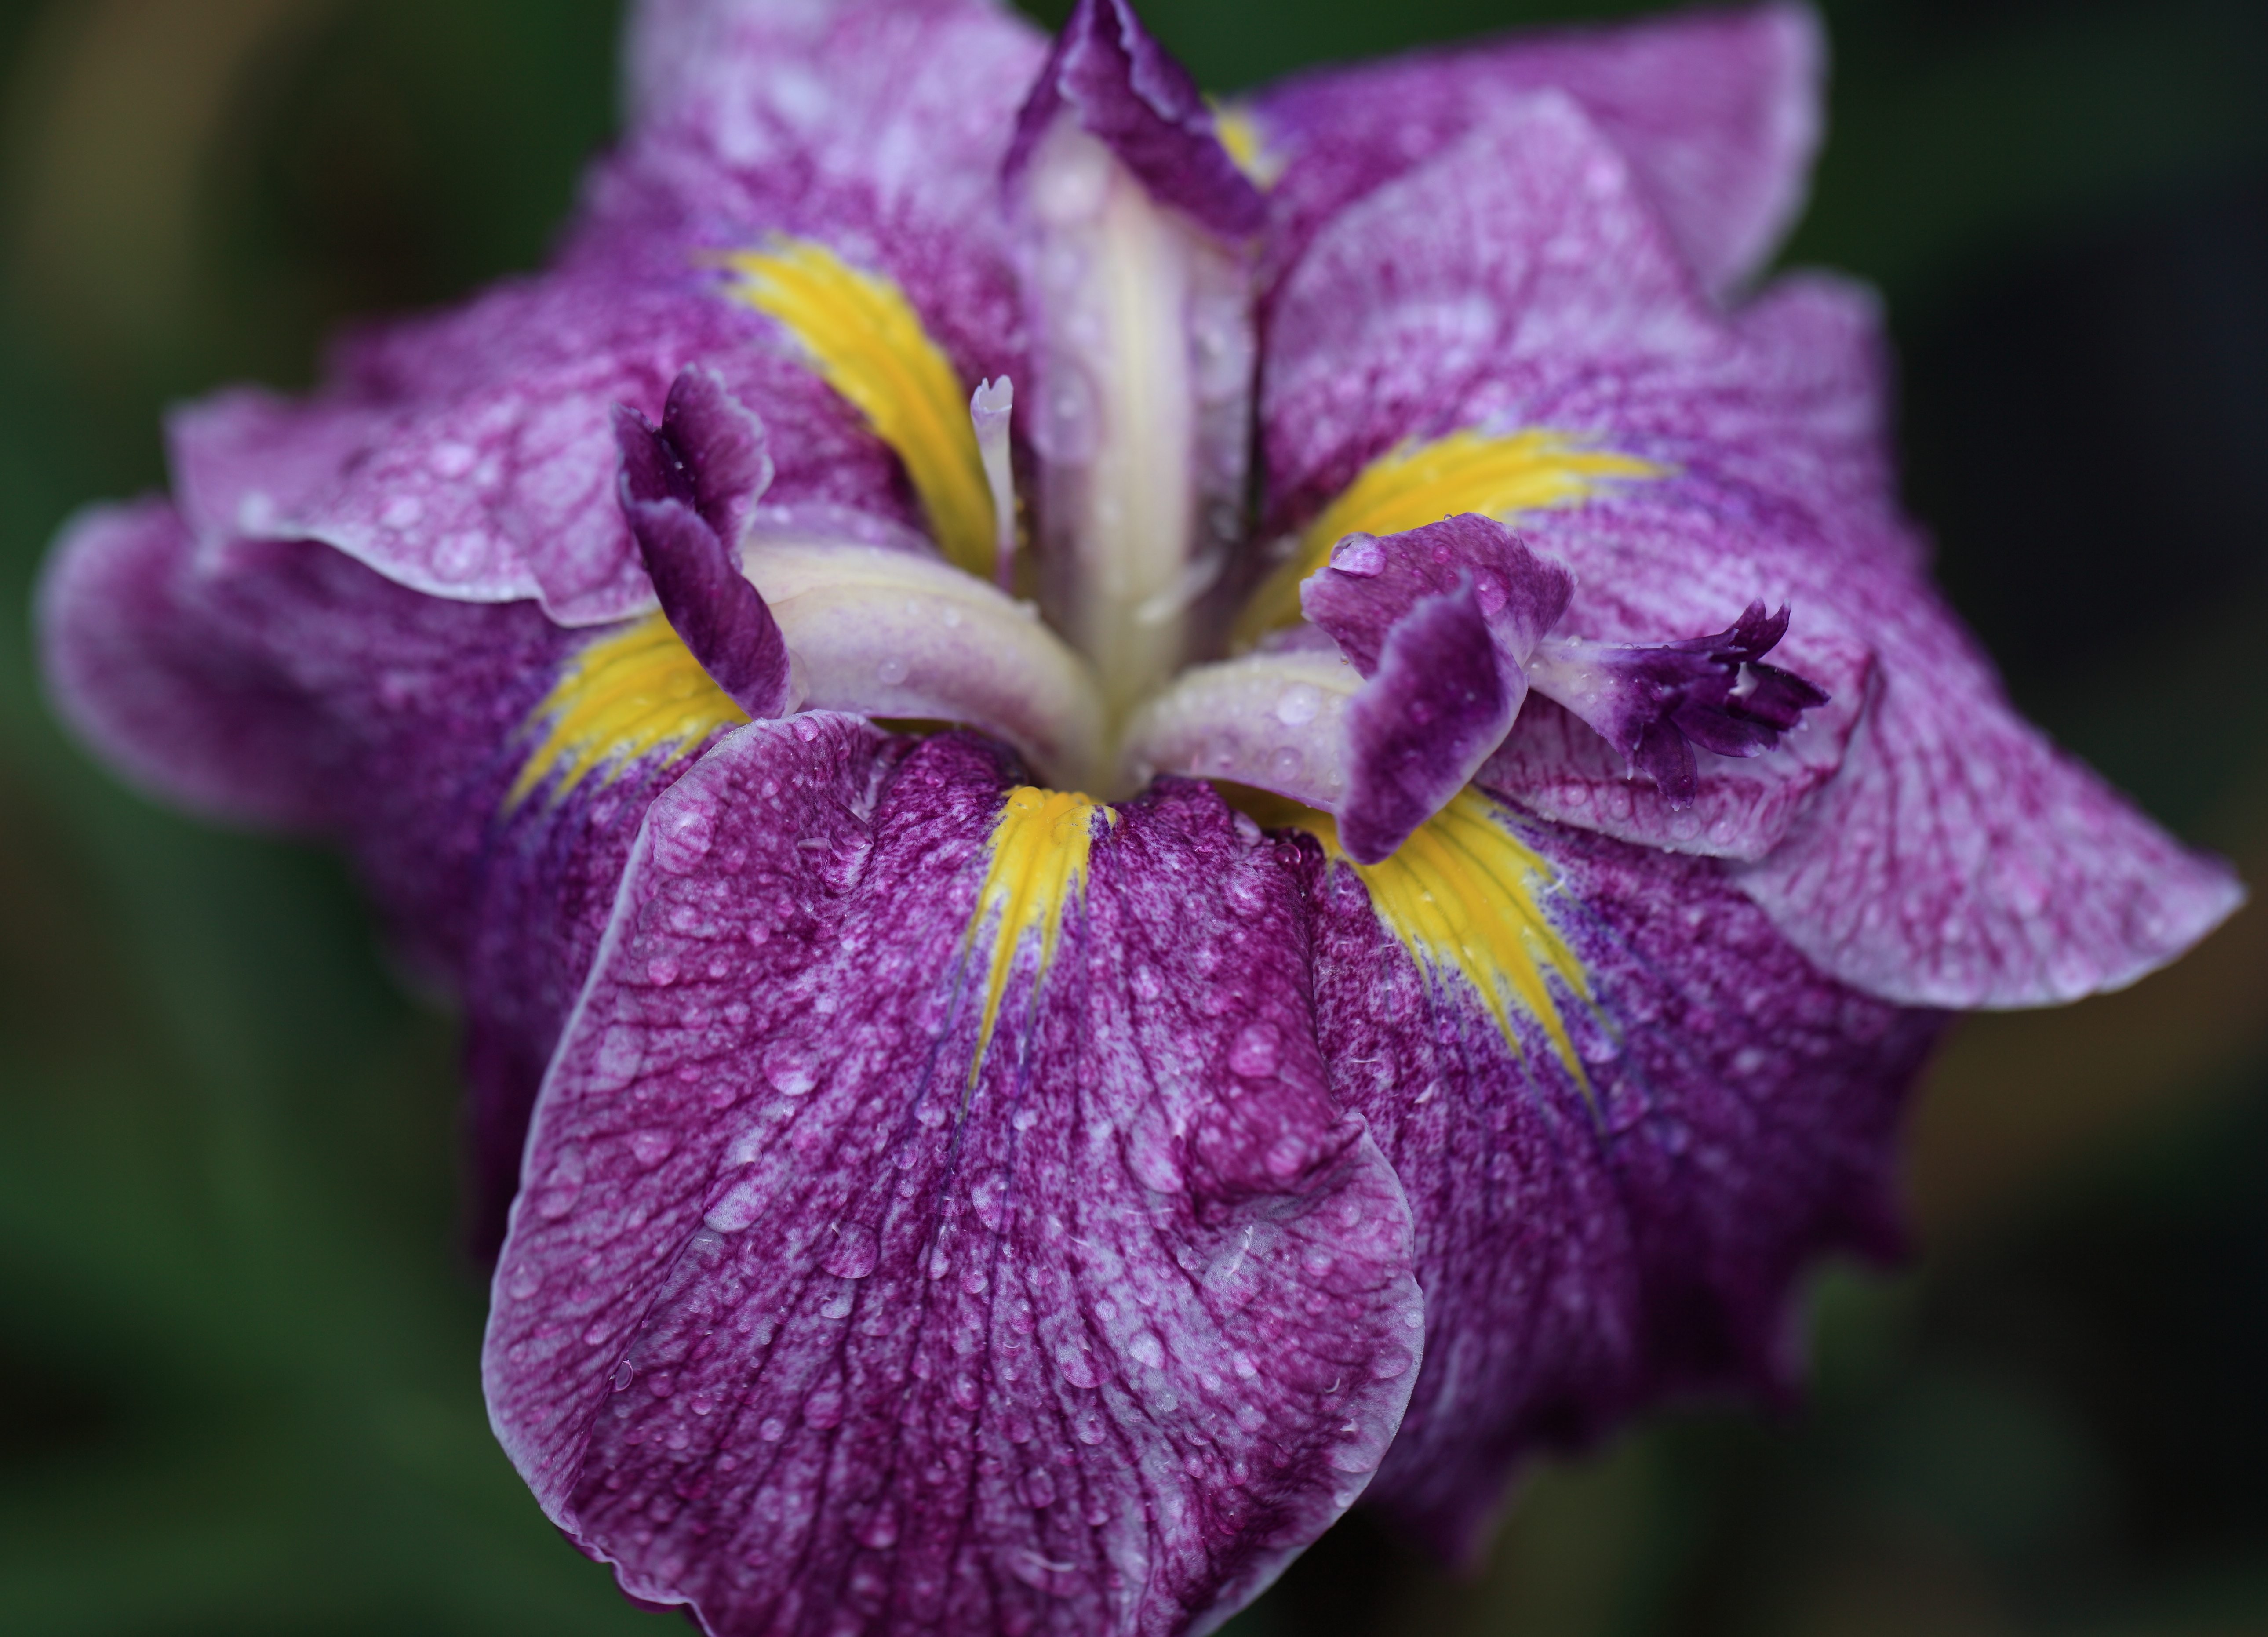
blossom, plant, flower, purple, petal, high, botany, flora, wildflower, close up, human body, iris, eye, 5d, hires, organ, markii, hi, res, resolution, taxonomybinomial, ensata, macro photography, irisensata, flowering plant, land plant, violet family